Talbot-Lago

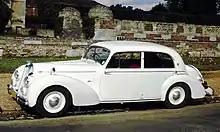
Talbot-Lago T15 Baby Berline d'Usine ca. 1950

The Talbot Lago Baby (1948–1951) marked the return of a pre-war Talbot model name and was the third model presented by the company during the 1940s. The car was commonly sold as a four-door sedan, but a two-door cabriolet was also offered. Its engine comprised only four cylinders, but the twin overhead camshaft with cylinder valves on both sides of the engine block was again featured: at 2690 cc the engine capacity equated to a fiscal horsepower of 15 CV, which was enough to attract the punitive levels of car tax applied by the French government to large cars. The power output was initially , which in 1949 was increased to . Although the postwar Baby sedan closely resembled the more powerful Record on a brief glance, the Baby's 2,950 mm wheelbase was slightly shorter than the 3130 mm wheelbase of the Record, and the overall length was correspondingly 200 mm shorter, reflecting the shortened 4-cylinder engine block. Additionally, the cheaper car sat on a simplified suspension set-up. Baby customers could specify as an option a Wilson pre-selector gear box.